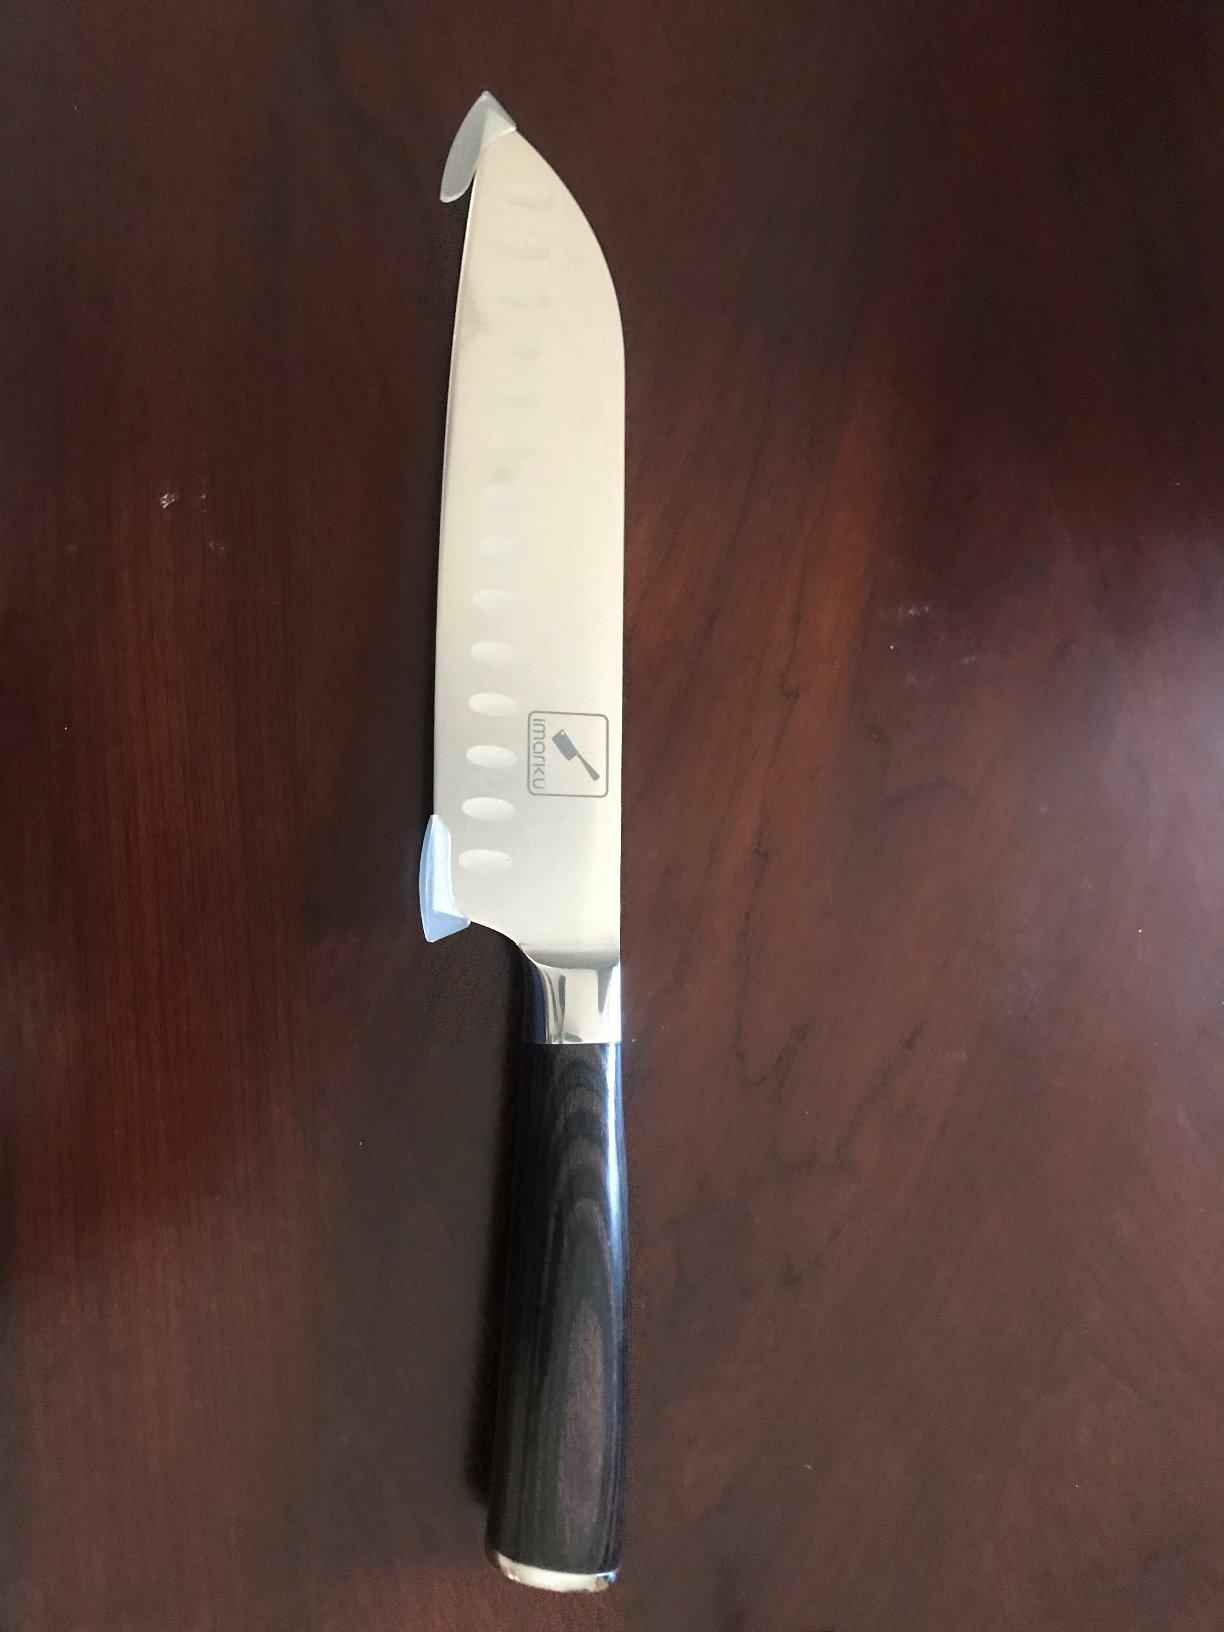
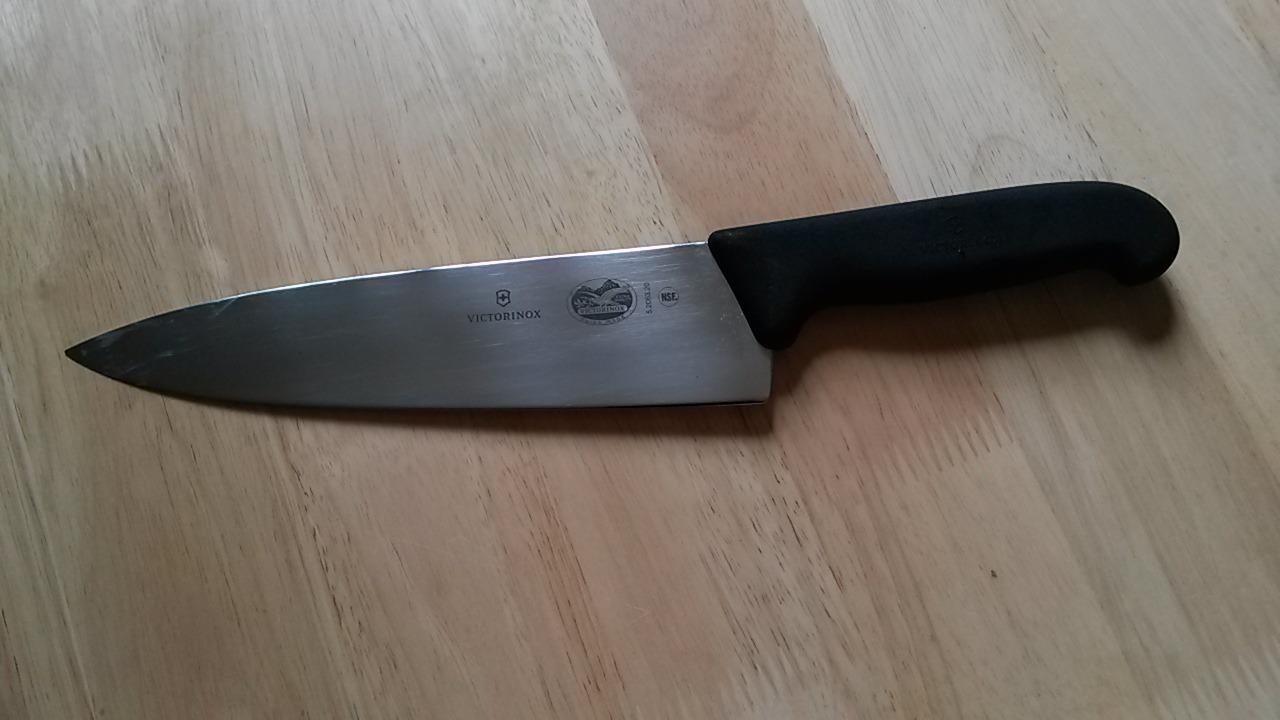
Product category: items_knife
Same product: no